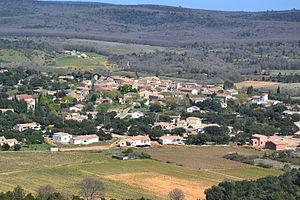
Vue sur La Boissière (Hérault) depuis le Puech Bartelié.
La Boissière est une commune française située dans le département de l'Hérault, en région Occitanie.